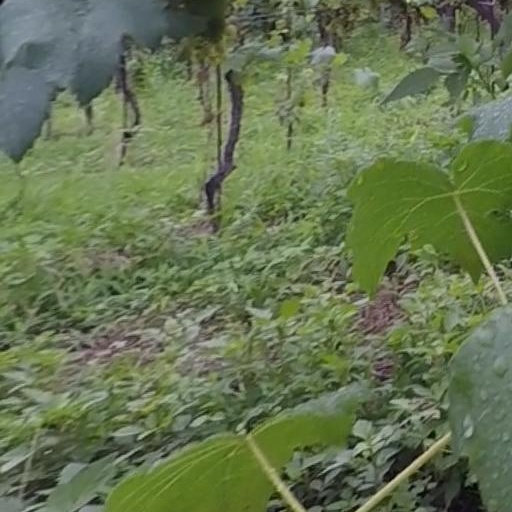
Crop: grape